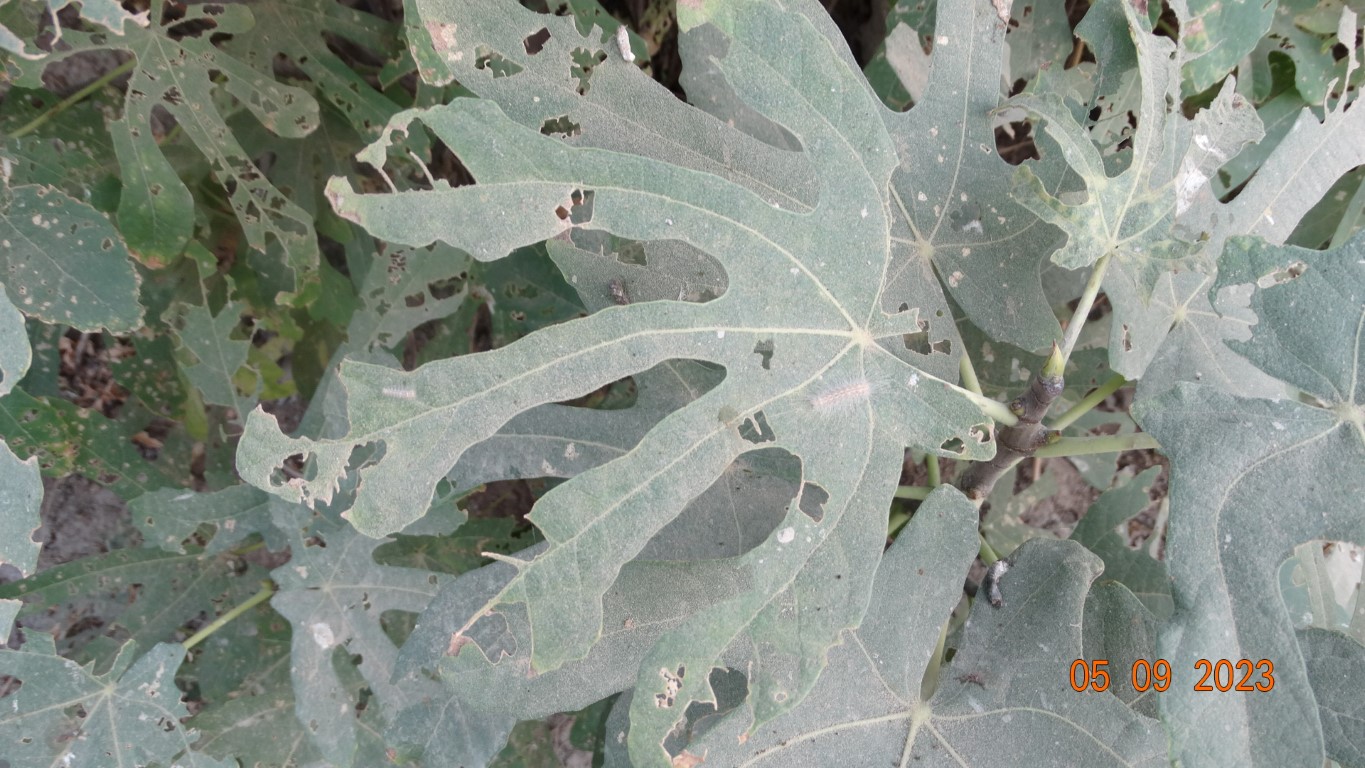
Label: infected